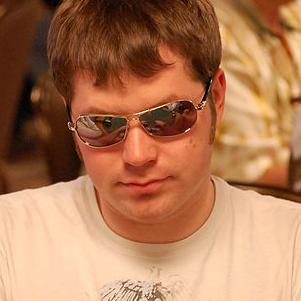
Age: 23